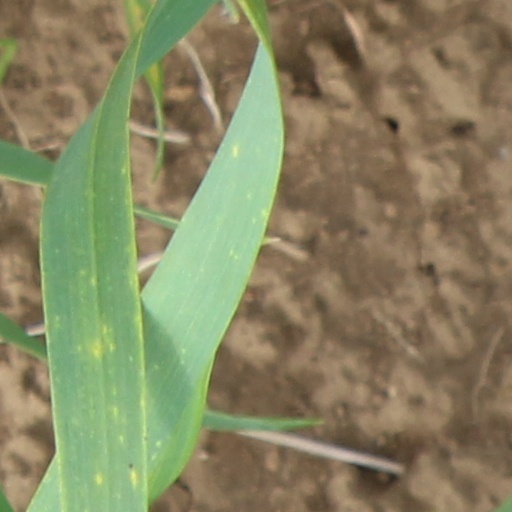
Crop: wheat